Balada da Praia dos Cães

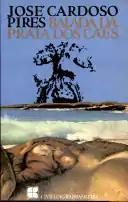

Ballad of Dogs' Beach (in original Portuguese Balada da Praia dos Cães) is a fiction novel by the Portuguese author José Cardoso Pires, relating the investigation into the murder of a political dissident, taking place around one month later by 1961. The novel is largely based on contemporary reports of a real murder that took place. The real story is the assassination in early 1961 of Army captain Almeida Santos by Jean Jacques, an Army m. d. They were both dissidents of the political regime who escaped from prison with the help of a prison guard. The three men took refuge in a house in Guincho Beach, twenty km outside Lisbon. They were joined by Maria José Maldonado Sequeira, a beautiful young woman who had an affair with Alemeida Santos. While waiting for opportunity to leave the country, Maria José started a love affair with the two men, Santos and Jacques, which caused a fight between them and the death of Santos. Jacques buried him in the beach with the help of the guard. The body was discovered one month later by a dog whose owner was taking a walk.